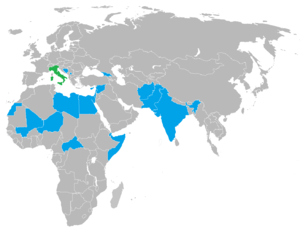
Les forces armées italiennes sont l'ensemble des composantes militaires de défense de la République italienne. Elles comprennent les trois forces armées traditionnelles, Armée de terre, Armée de l'air et Marine, placées sous l'autorité du ministère de la Défense, mais également le corps des Carabiniers et la Garde des finances. 350 000 personnes sont affectées dans les différents corps, en position de service actif ou de réserve. La suspension à partir de 2005 du service militaire obligatoire s'est accompagnée d'un processus de réforme générale et d'une progressive réduction des effectifs. L'Italie est le principal participant du Partage nucléaire dans l'OTAN. En application de l'article 87 de la Constitution, le président de la République commande les forces armées, préside le Conseil suprême de Défense et a autorité pour déclarer l'état de guerre décidé, conformément à l'article 78, par le Parlement qui accorde au gouvernement les pouvoirs nécessaires.